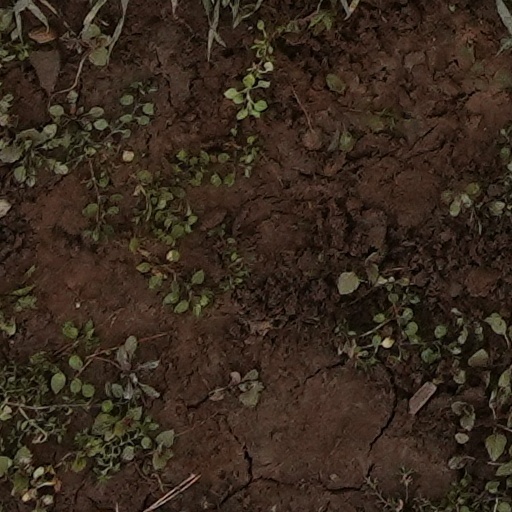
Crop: wheat